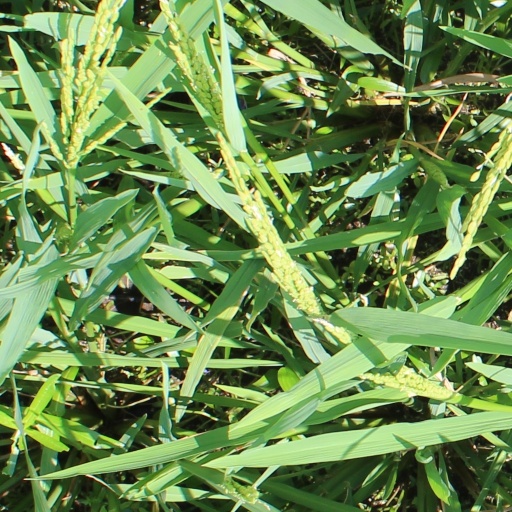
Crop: rice